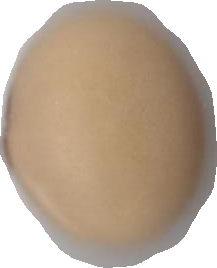
Variety: Anjasmoro